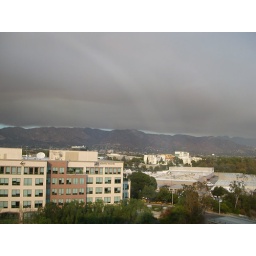
This is smoke, not clouds taken in the middle of the day. You can see the contrast in the blue sky below.